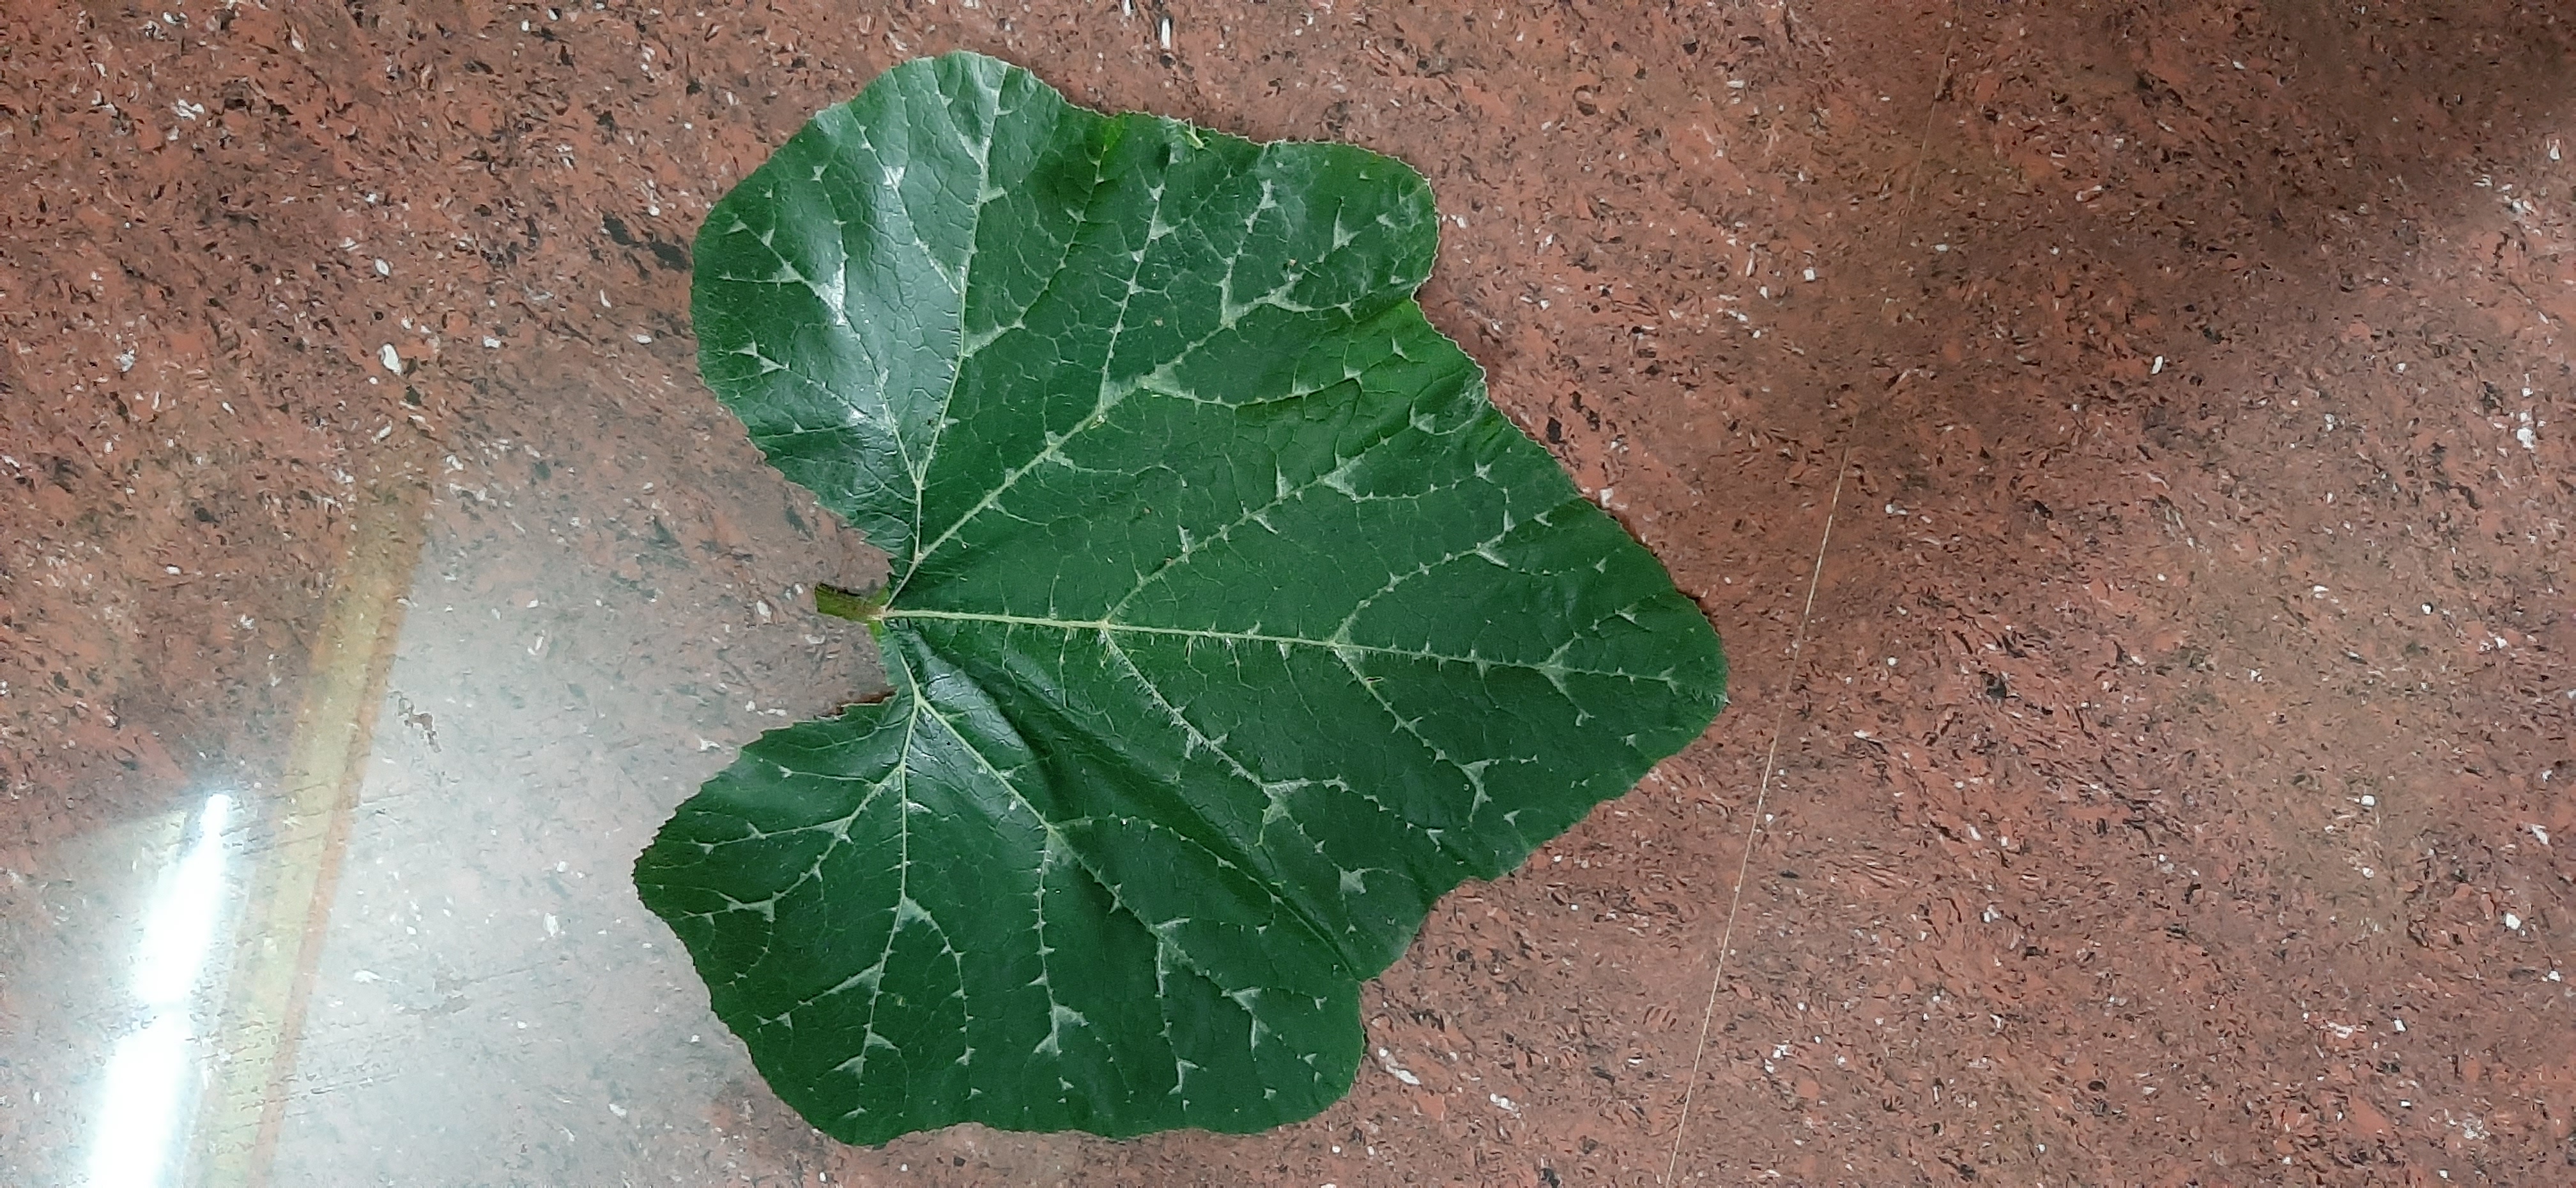
Plant: Pumpkin